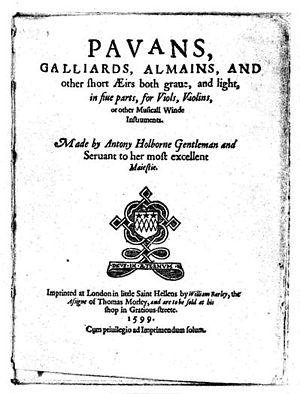
William Barley était un libraire et éditeur anglais. Il a effectué un apprentissage en tant que drapier en 1587, mais travailla ensuite dans le commerce de livres de Londres. Comme travailleur libre de la Société des Drapiers, il a été impliqué dans un différend entre elle et la Société des Papetiers sur les droits des drapiers d'exercer une activité d'éditeurs et de libraires. Il s'est trouvé lui-même dans des querelles juridiques tout au long de sa vie.